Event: Nepal Earthquake
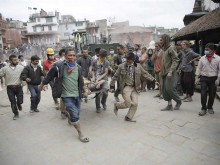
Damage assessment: damage